Collision avoidance system

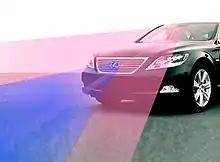
2008 LS 600h forward PCS diagram, with radar (blue) and stereo camera (red) coverage

A collision avoidance system (CAS), also known as a pre-crash system, forward collision warning system (FCW), or collision mitigation system, is an advanced driver-assistance system designed to prevent or reduce the severity of a collision. In its basic form, a forward collision warning system monitors a vehicle's speed, the speed of the vehicle in front of it, and the distance between the vehicles, so that it can provide a warning to the driver if the vehicles get too close, potentially helping to avoid a crash. Various technologies and sensors that are used include radar (all-weather) and sometimes laser (LIDAR) and cameras (employing image recognition) to detect an imminent crash. GPS sensors can detect fixed dangers such as approaching stop signs through a location database. Pedestrian detection can also be a feature of these types of systems.